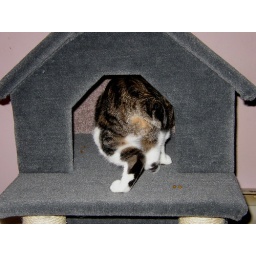
Rabbitt snacks on kibble in his kitty house - tushie pic